Raimundo Fernández-Cuesta

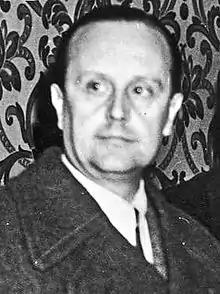
Raimundo Fernández-Cuesta

Raimundo Fernández-Cuesta y Merelo (5 October 1896, Madrid – 9 July 1992, Madrid) was a leading Spanish politician with both the Falange and its successor movement the Spanish Traditionalist Phalanx of the Assemblies of National-Syndicalist Offensive.